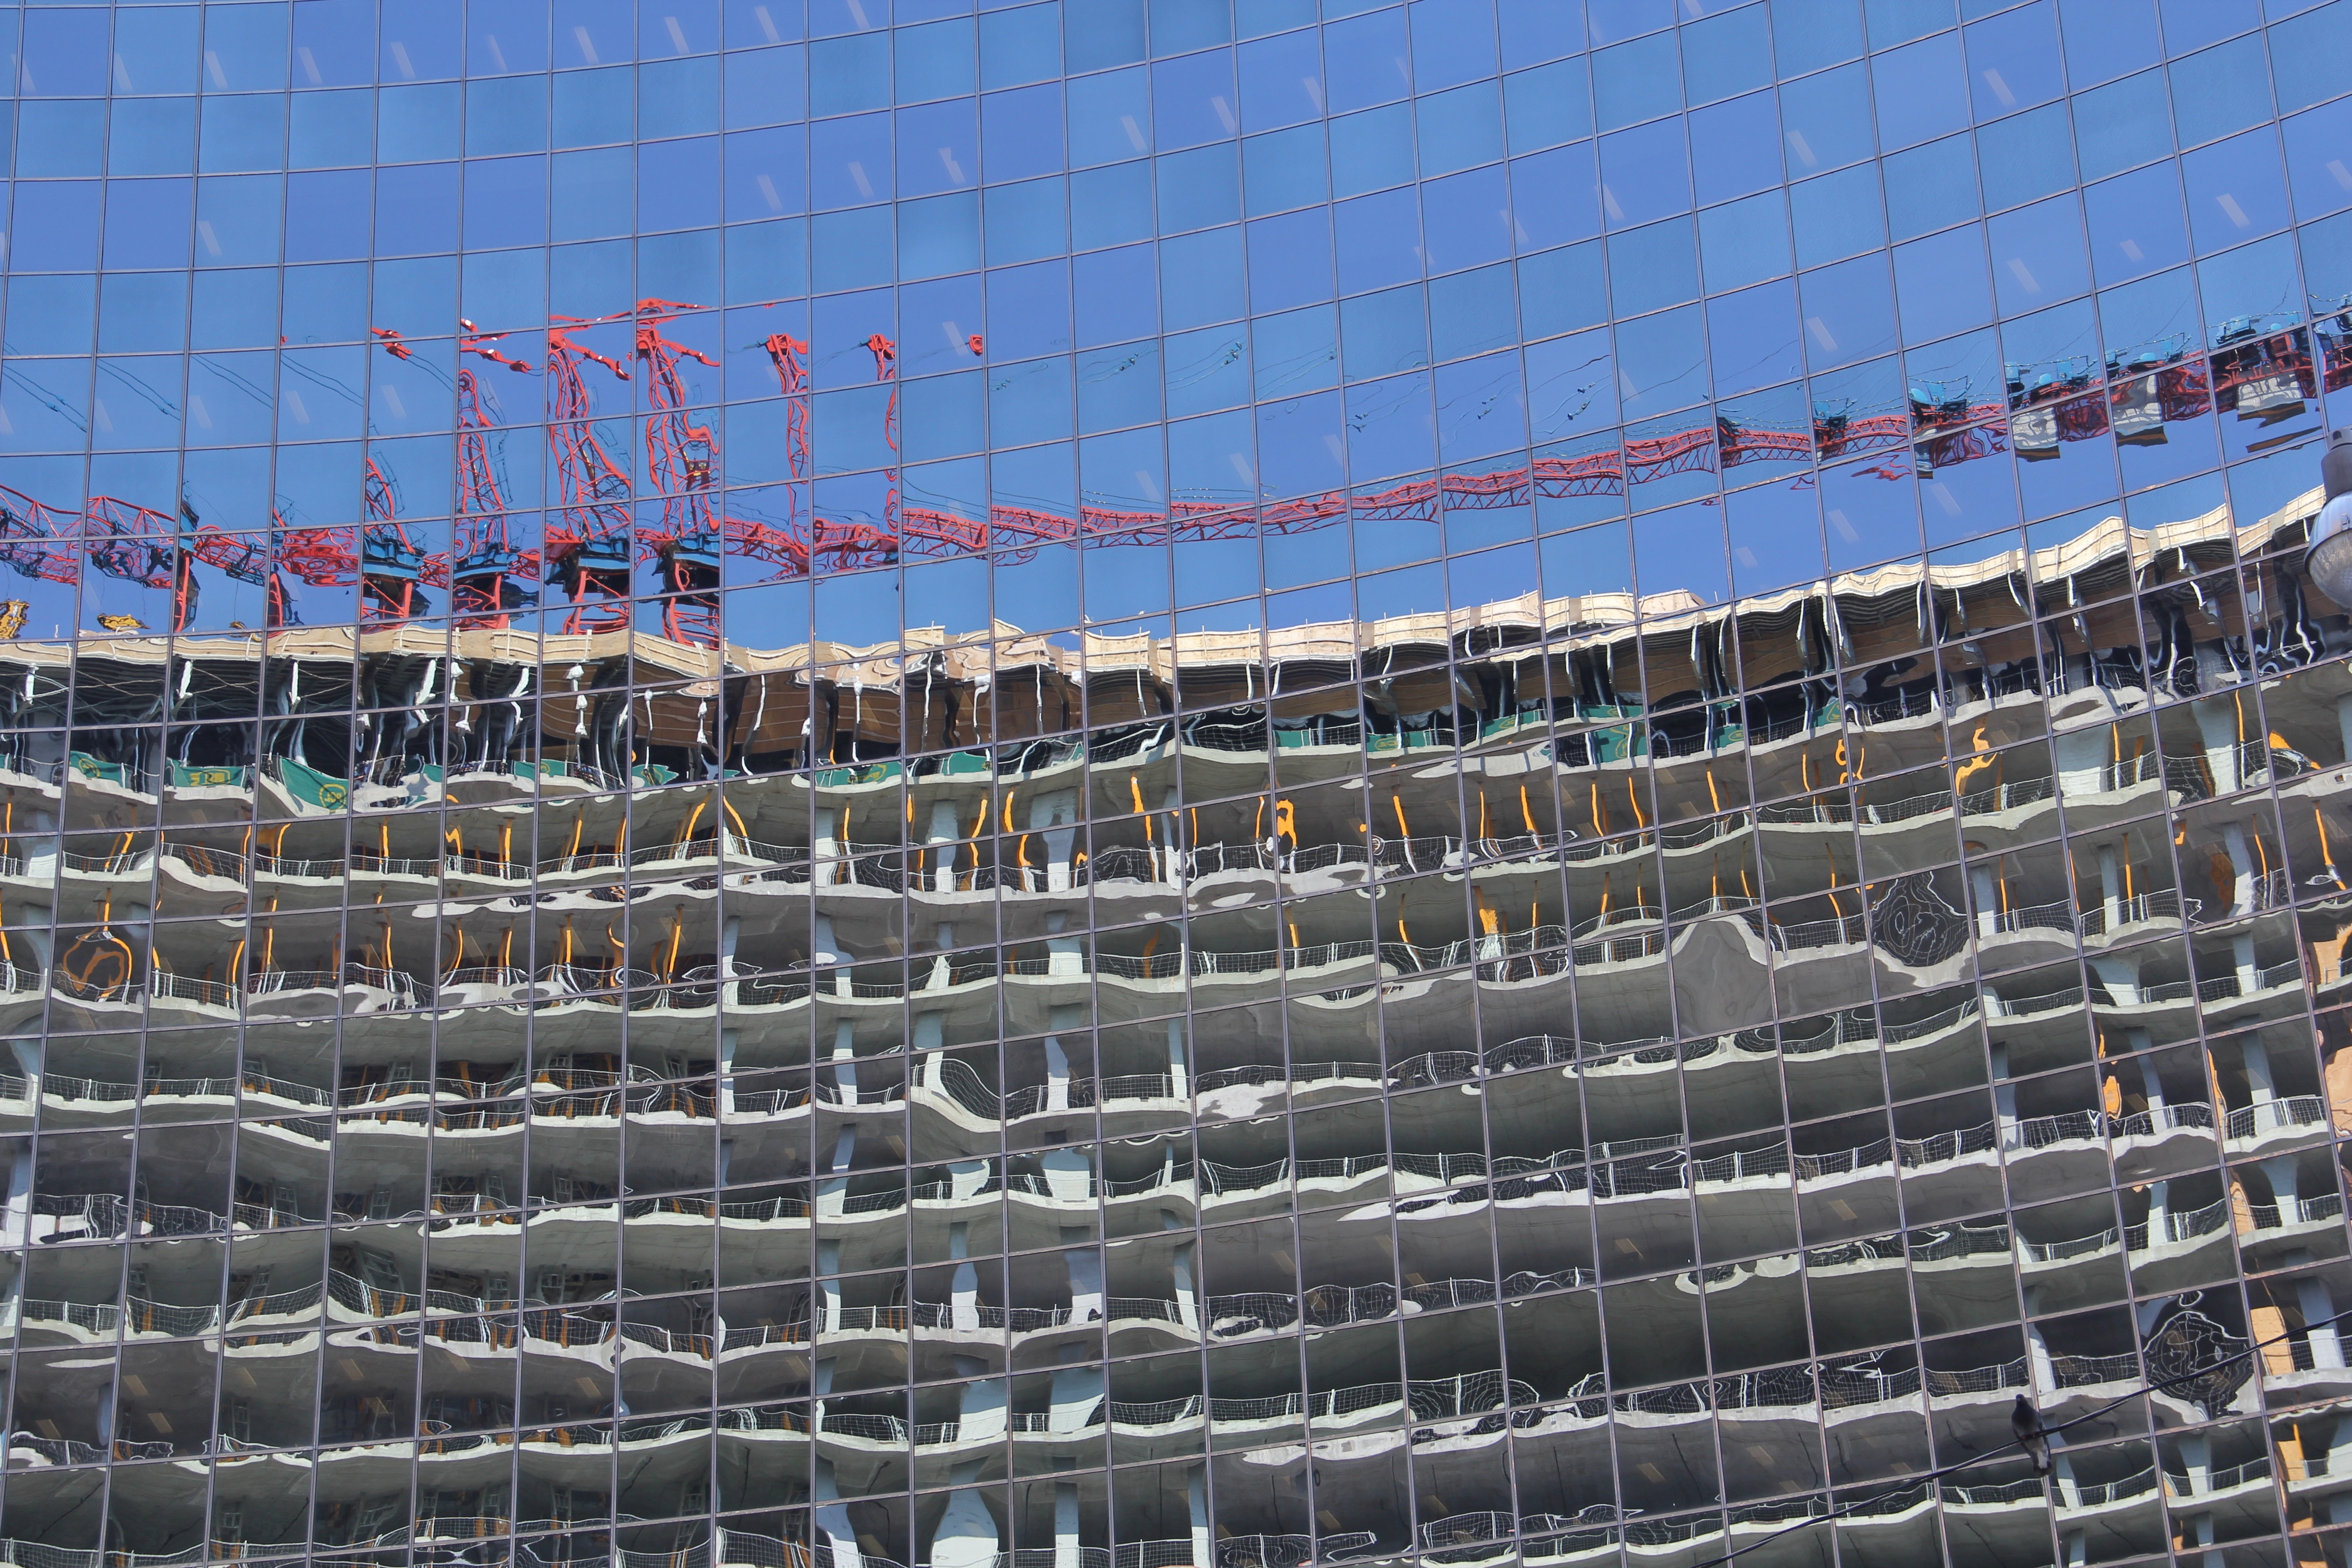
architecture, structure, house, building, city, skyscraper, urban, construction, reflection, industrial, industry, business, modern, stadium, project, arena, net, build, scaffolding, crane, development, geographical feature, sport venue, outdoor structure